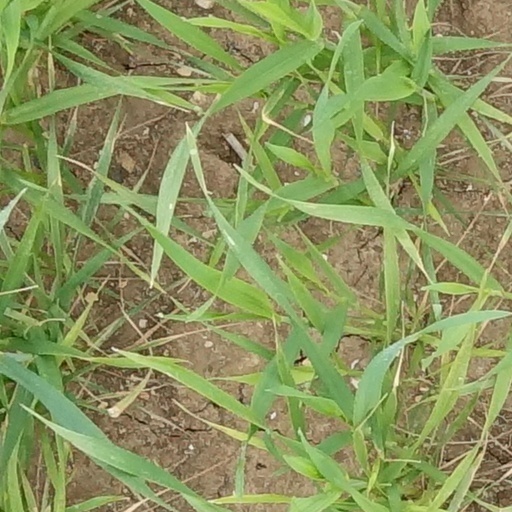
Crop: wheat